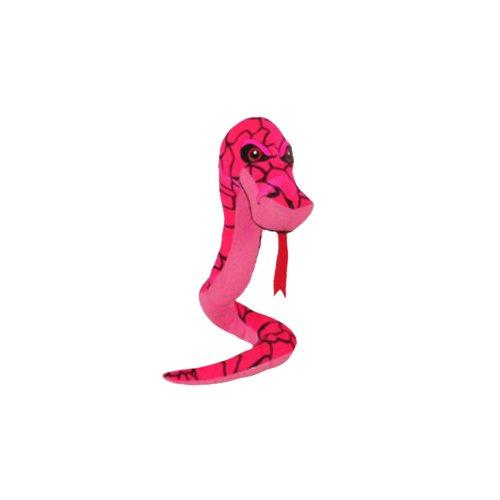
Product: ToySource Venom the Snake Plush Collectible Toy Lizard Dinosaur Toy, Random, 13"
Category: Toys & Games | Stuffed Animals & Plush Toys | Stuffed Animals & Teddy Bears
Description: Venom the snake 13 in plush collectible toy.
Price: $25.54
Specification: ProductDimensions:6.5x6.5x13inches|ItemWeight:7pounds|ShippingWeight:6.5pounds(Viewshippingratesandpolicies)|DomesticShipping:ItemcanbeshippedwithinU.S.|InternationalShipping:ThisitemcanbeshippedtoselectcountriesoutsideoftheU.S.LearnMore|ASIN:B076DQVHDJ|Itemmodelnumber:1-581|Manufacturerrecommendedage:12monthsandup